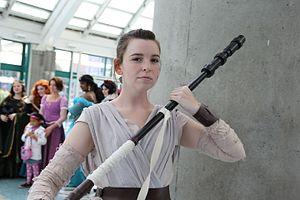
La liste des personnages encyclopédiques de Star Wars recense les noms et les biographies simplifiées des principaux personnages présentés dans des encyclopédies consacrées à l'ensemble de la saga cinématographique et entièrement ou en grande partie centrées sur la présentation des personnages comme les Dossiers Officiels Star Wars, Les Héros de la saga de Simon Beecroft, l’Ultimate Star Wars de Ryder Windham ou L'encyclopédie des personnages de Beecroft et Hidalgo. Les personnages non présentés dans ces encyclopédies, même s'ils sont considérés par certains comme importants, sont exclus du recensement.